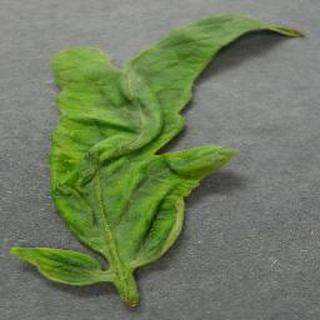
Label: tomato_yellow_leaf_curl_virus